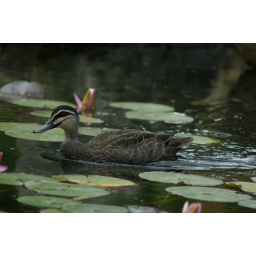
A duck swimming in the pond at Queens Park.